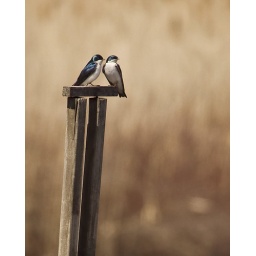
Two cute little tree swallows hangin' at the Celery Farm (NWR). They were well over a hundred feet away...